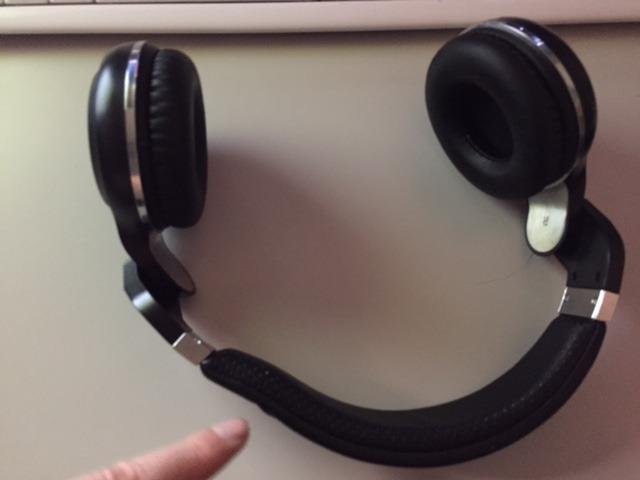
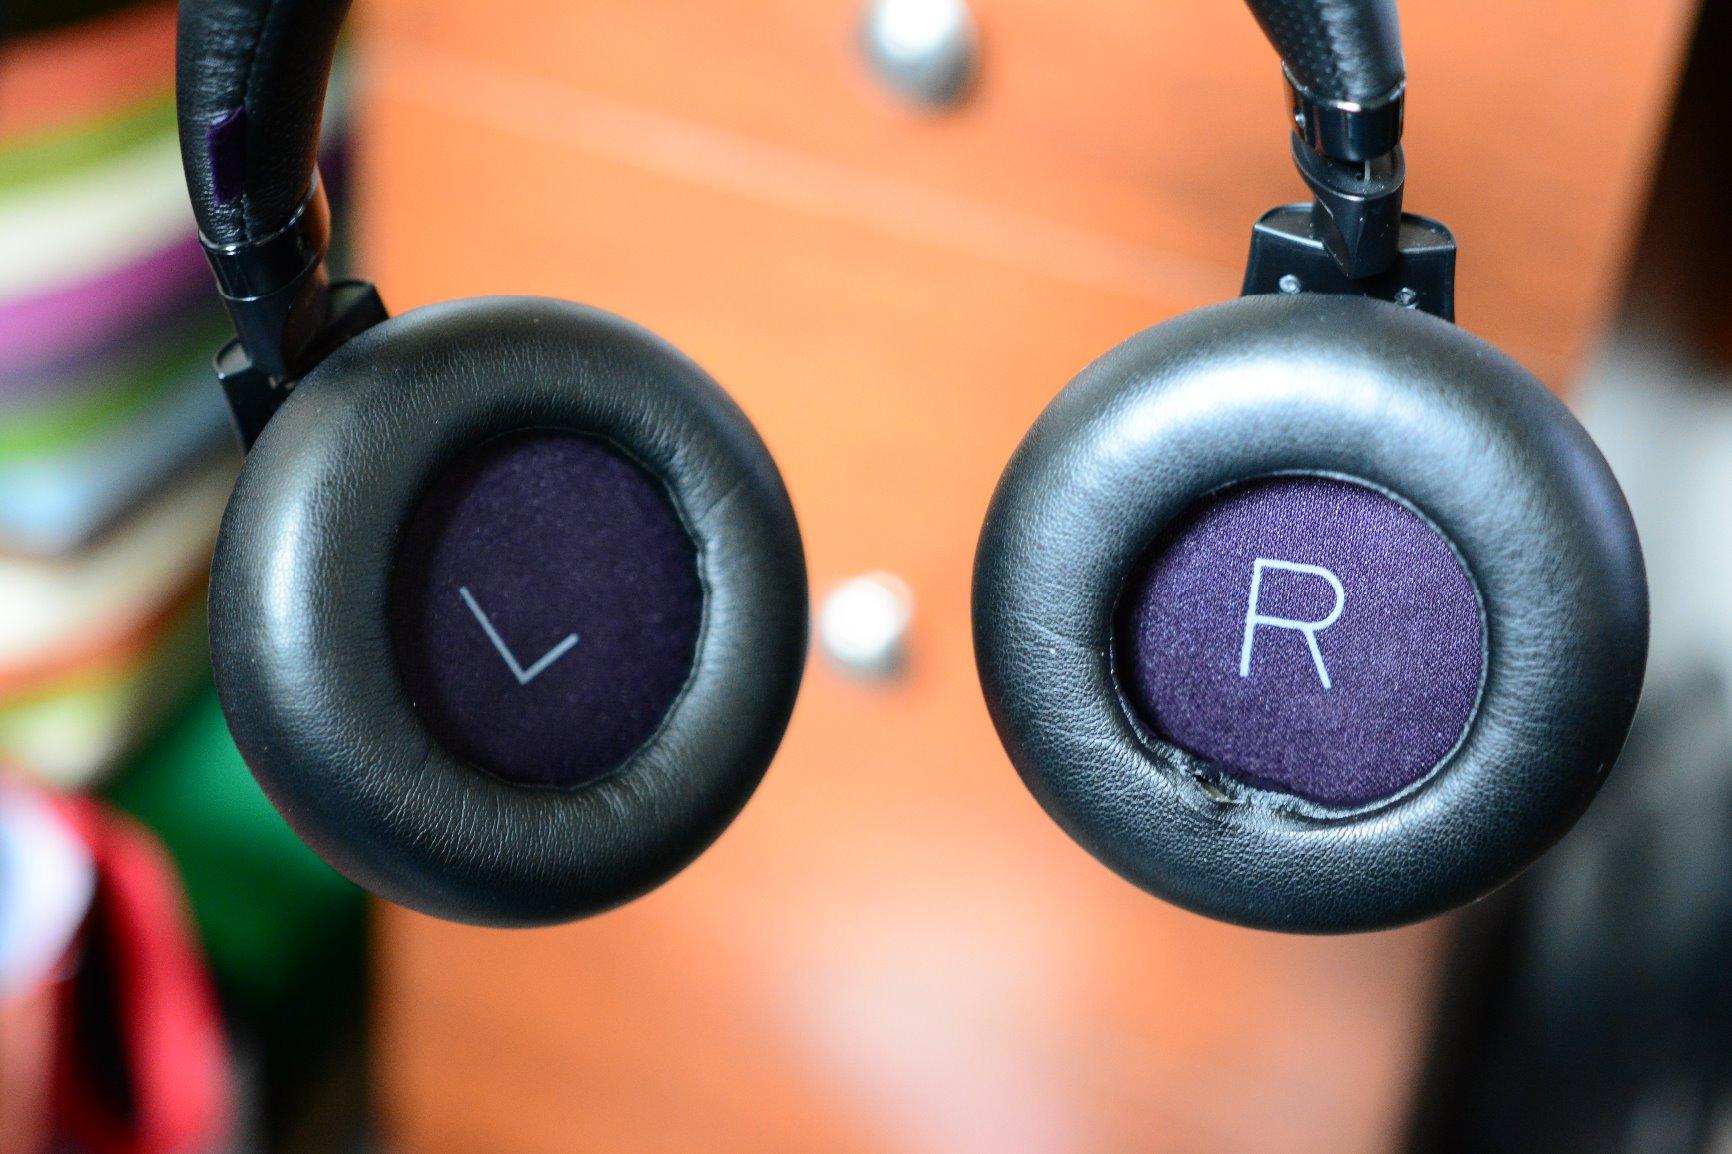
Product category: headphones
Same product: no